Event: Nepal Earthquake
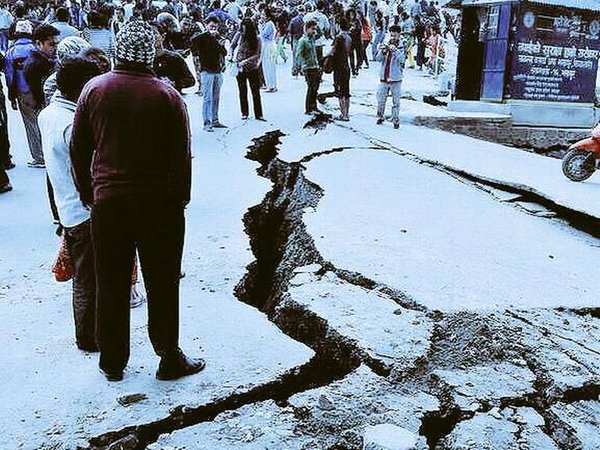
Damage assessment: damage